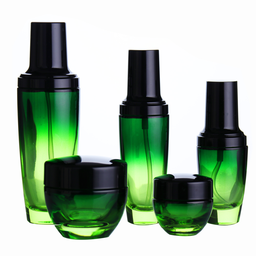
Label: glass